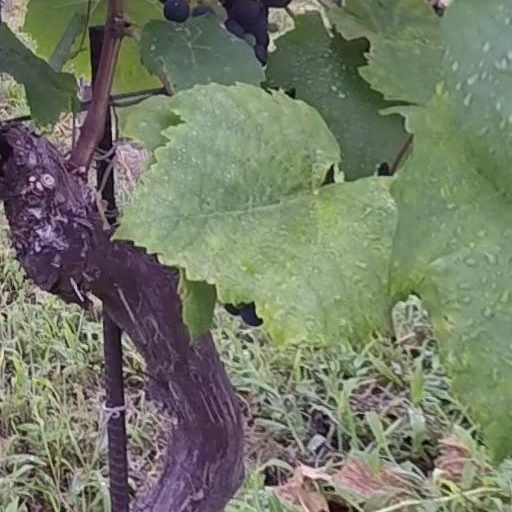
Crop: grape